Toyonoshima Daiki

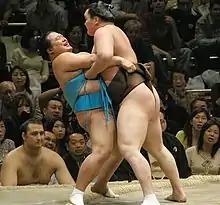
A bout between Toyonoshima and Hakuhō, 2007

In September 2007 Toyonoshima became the first "maegashira" to defeat Hakuhō since his promotion to "yokozuna", earning his first "kinboshi". He also defeated "ōzeki" Kotoōshū and Kotomitsuki. He finished with an 8–7 score and was awarded the Outstanding Performance prize. He achieved another winning record in the next tournament but faltered slightly with two 6–9 scores in January and March 2008. In May, however, he was on the leaderboard for much of the tournament and finished with joint runner-up honours and a share of the Fighting Spirit prize. He was one of seven wrestlers who NHK commentator Shūhei Nagao (the former Mainoumi) in 2008 called the "Seven Samurai" and identified as "holding the key" to a Japanese resurgence in sumo, which was dominated by foreigners in the top ranks. (The others were Gōeidō, Kisenosato, Kotoshōgiku, Hōmashō, Toyohibiki and Tochiōzan).